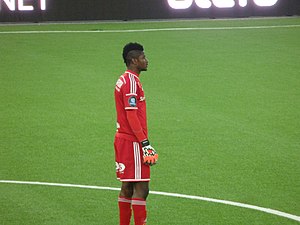
Sayouba Mandé
Sayouba Mandé er en ivoriansk fodboldmålmand, der i øjeblikket spiller for det danske Superligahold OB.